Head On (video game)

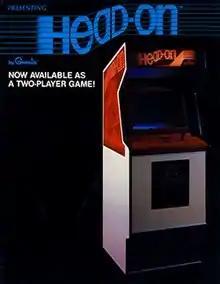
North American flyer

Head On is an arcade video game developed by Sega/Gremlin and released by Sega in 1979. It was the first maze video game where the goal is to run over dots. Designed by Lane Hauck at Sega/Gremlin in the United States, it was the fourth highest-grossing arcade game of 1979 in both Japan and the US.